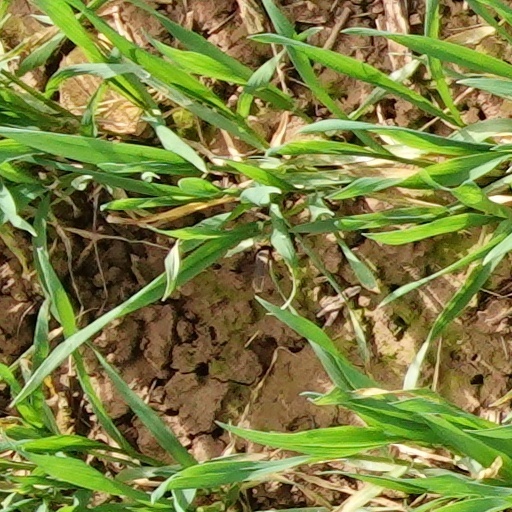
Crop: wheat